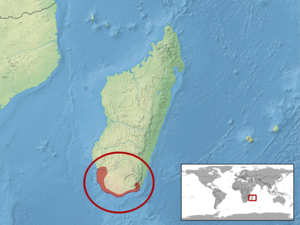
Paroedura androyensis est une espèce de geckos de la famille des Gekkonidae.